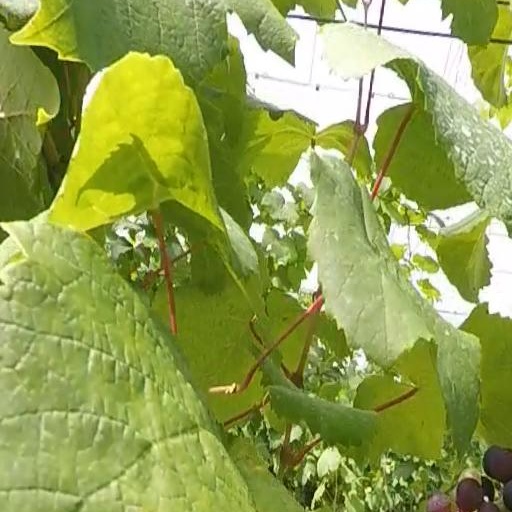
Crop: grape